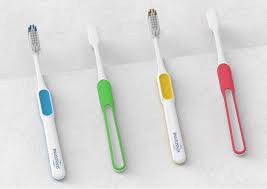
Waste category: trash